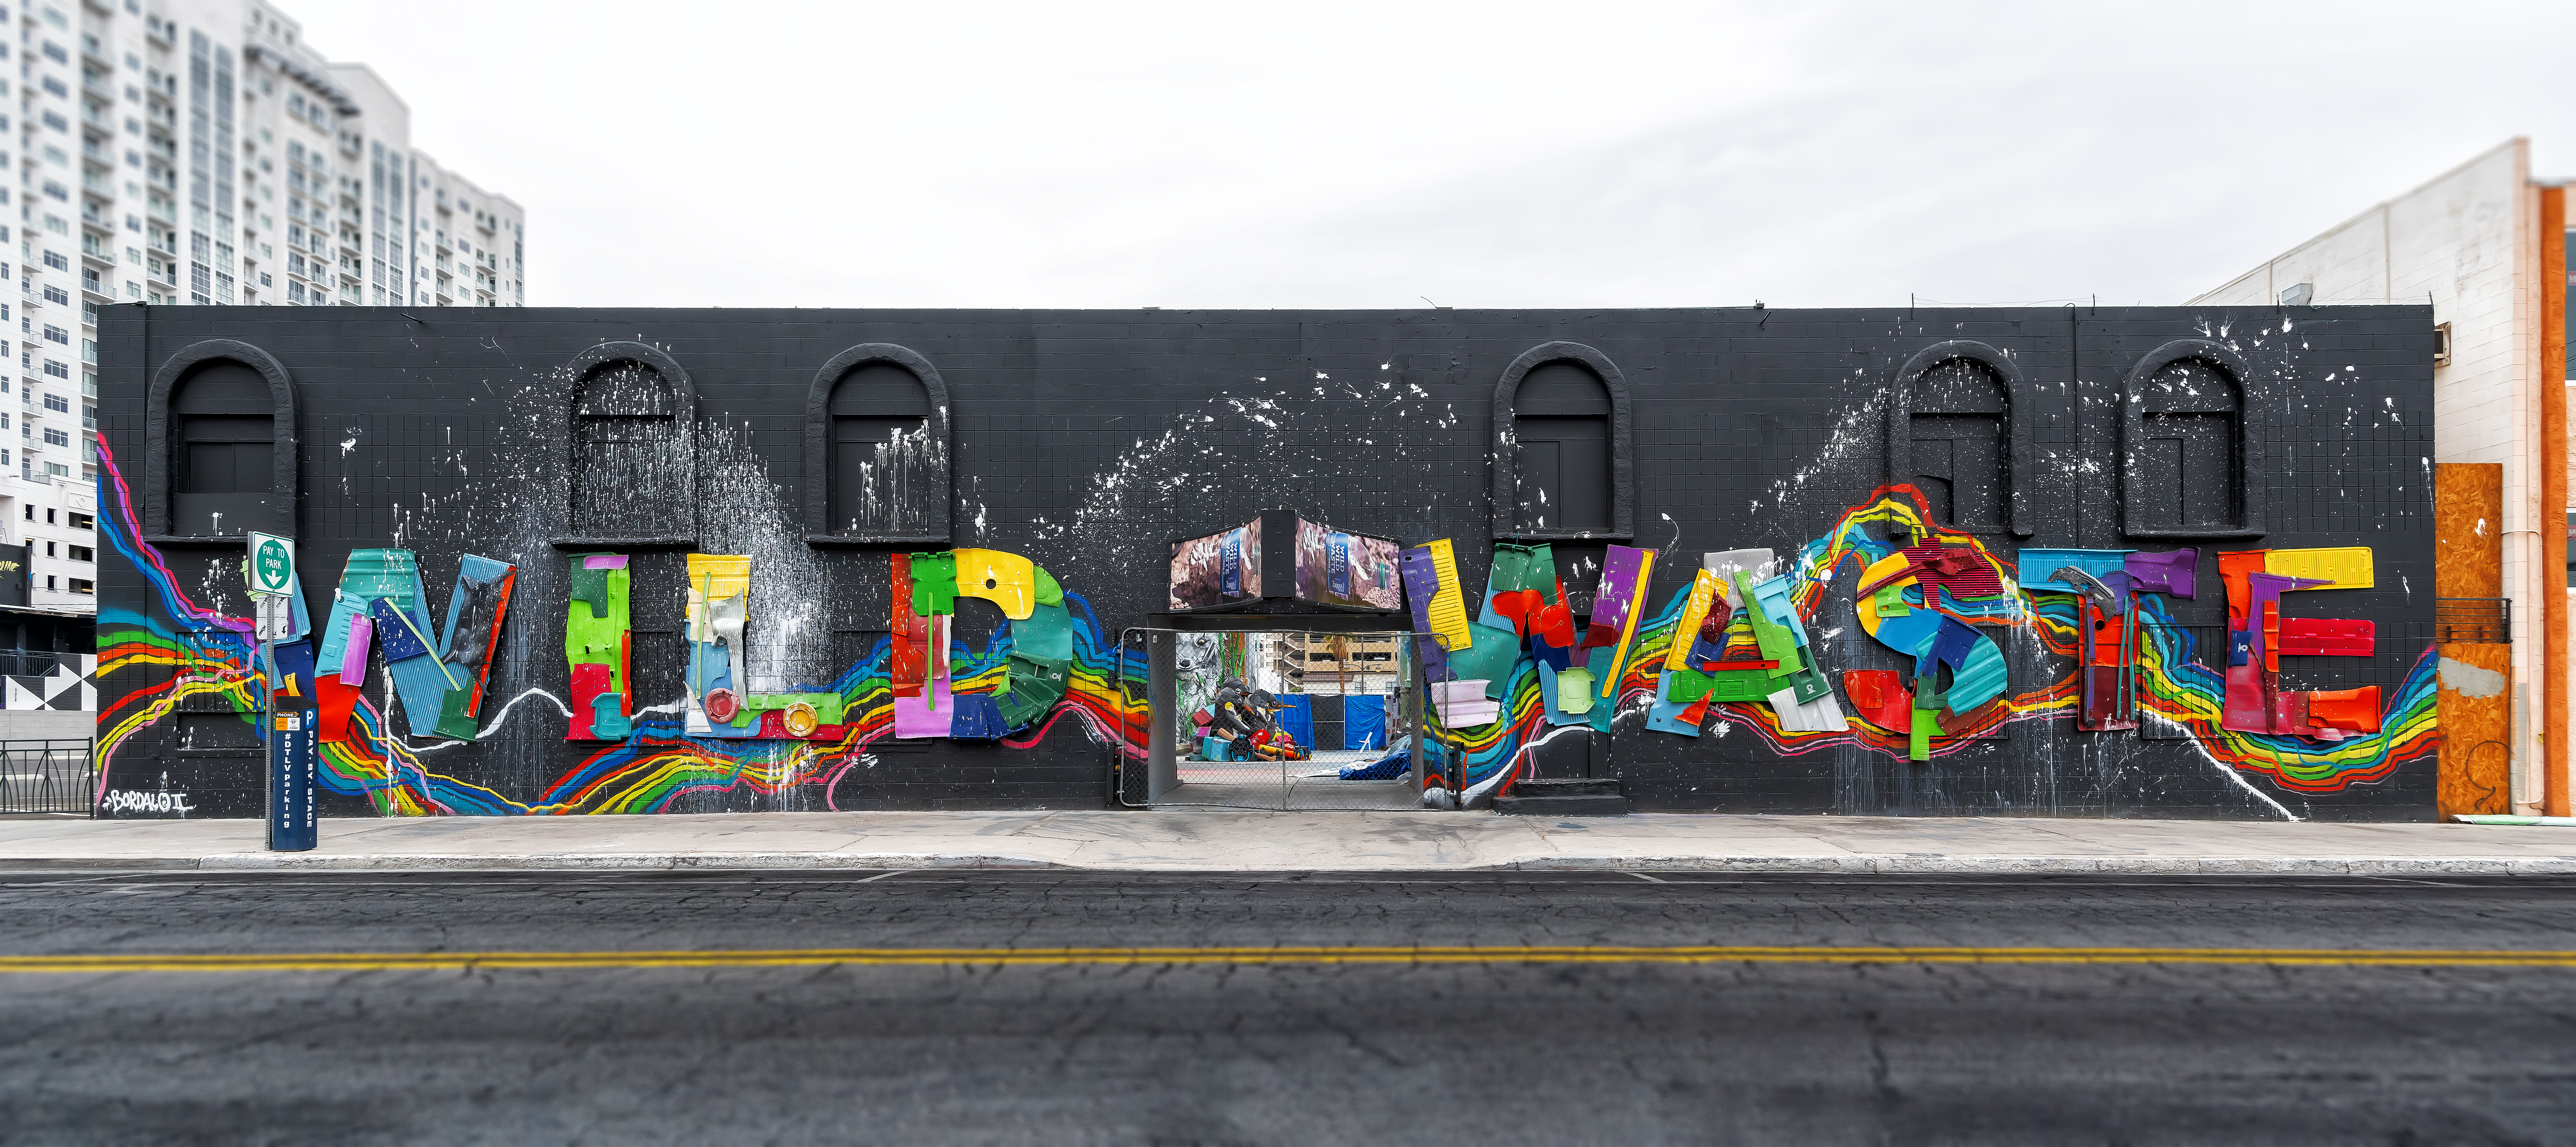
geotagged, las vegas, Las Vegas DownTown, nevada, united states, usa, a6500, abstract art, art, city, City of Las Vegas, city scene, cityscape, Clark County, Clark County Nevada, Clark County NV, downtown las vegas, feet, fremont, Fremont District, Fremont District Las Vegas, Fremont Street, Fremont Street Experience, Fremont Street Las Vegas, graffiti, Las Vegas Attraction, Las Vegas Graffiti, Las Vegas NV, Las Vegas Photography, Las Vegas Public Art, Las Vegas Sights, Las Vegas Street Art, Las Vegas Street Photography, Las Vegas Streets, las vegas strip, Las Vegas Vacation, model, mural, murals, Nevada Tourism, portrait, public art, scenic, sightseeing, sin city, sony, SONY a6500, SONY Alpha 6500, sony mirrorless, spray paint, street, street art, street photography, streetscape, tourism, tourist attraction, travel, travel photography, urban, Vacation Photo, vegas strip, wall art, wall, visual arts, facade, asphalt, architecture, street artist, artwork, road, modern art